Olivier Giroud

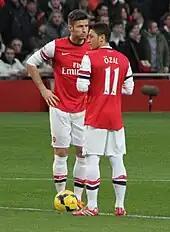
Giroud and Mesut Özil before kick-off against Southampton in November 2013

Giroud scored in the opening game of the Premier League season against Aston Villa, a 3–1 loss for Arsenal. His scored the only goal in the North London derby against Tottenham Hotspur on 1 September. On 26 October, Giroud scored the second goal in a 2–0 win at Crystal Palace, keeping Arsenal at the top of the Premier League, and almost a month later scored a double against Southampton, following a mistake from the Saints' goalkeeper Artur Boruc, and then he converted a penalty in a 2–0 win. Giroud's last goal of 2013, and Arsenal's last of the year, came against Newcastle United. His flicked header from Theo Walcott's free kick gave Arsenal a narrow 1–0 win and placed them at the top of the table going into 2014. He then scored on his return to the first team against Aston Villa after an ankle injury, a match that ended 2–1 in Arsenal's favour.